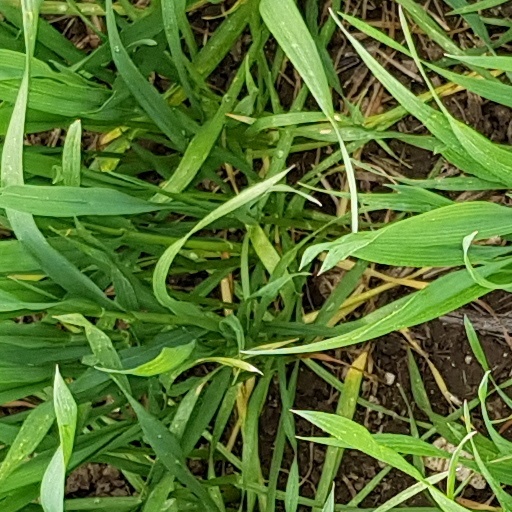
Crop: wheat